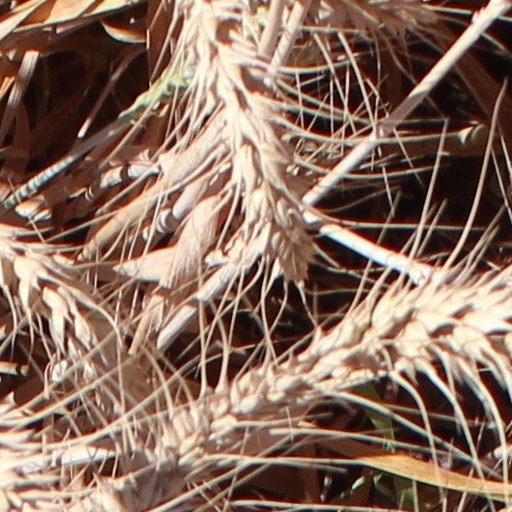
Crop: wheat